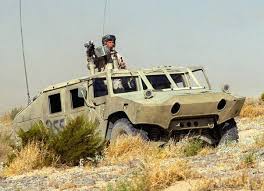
Label: BRDM